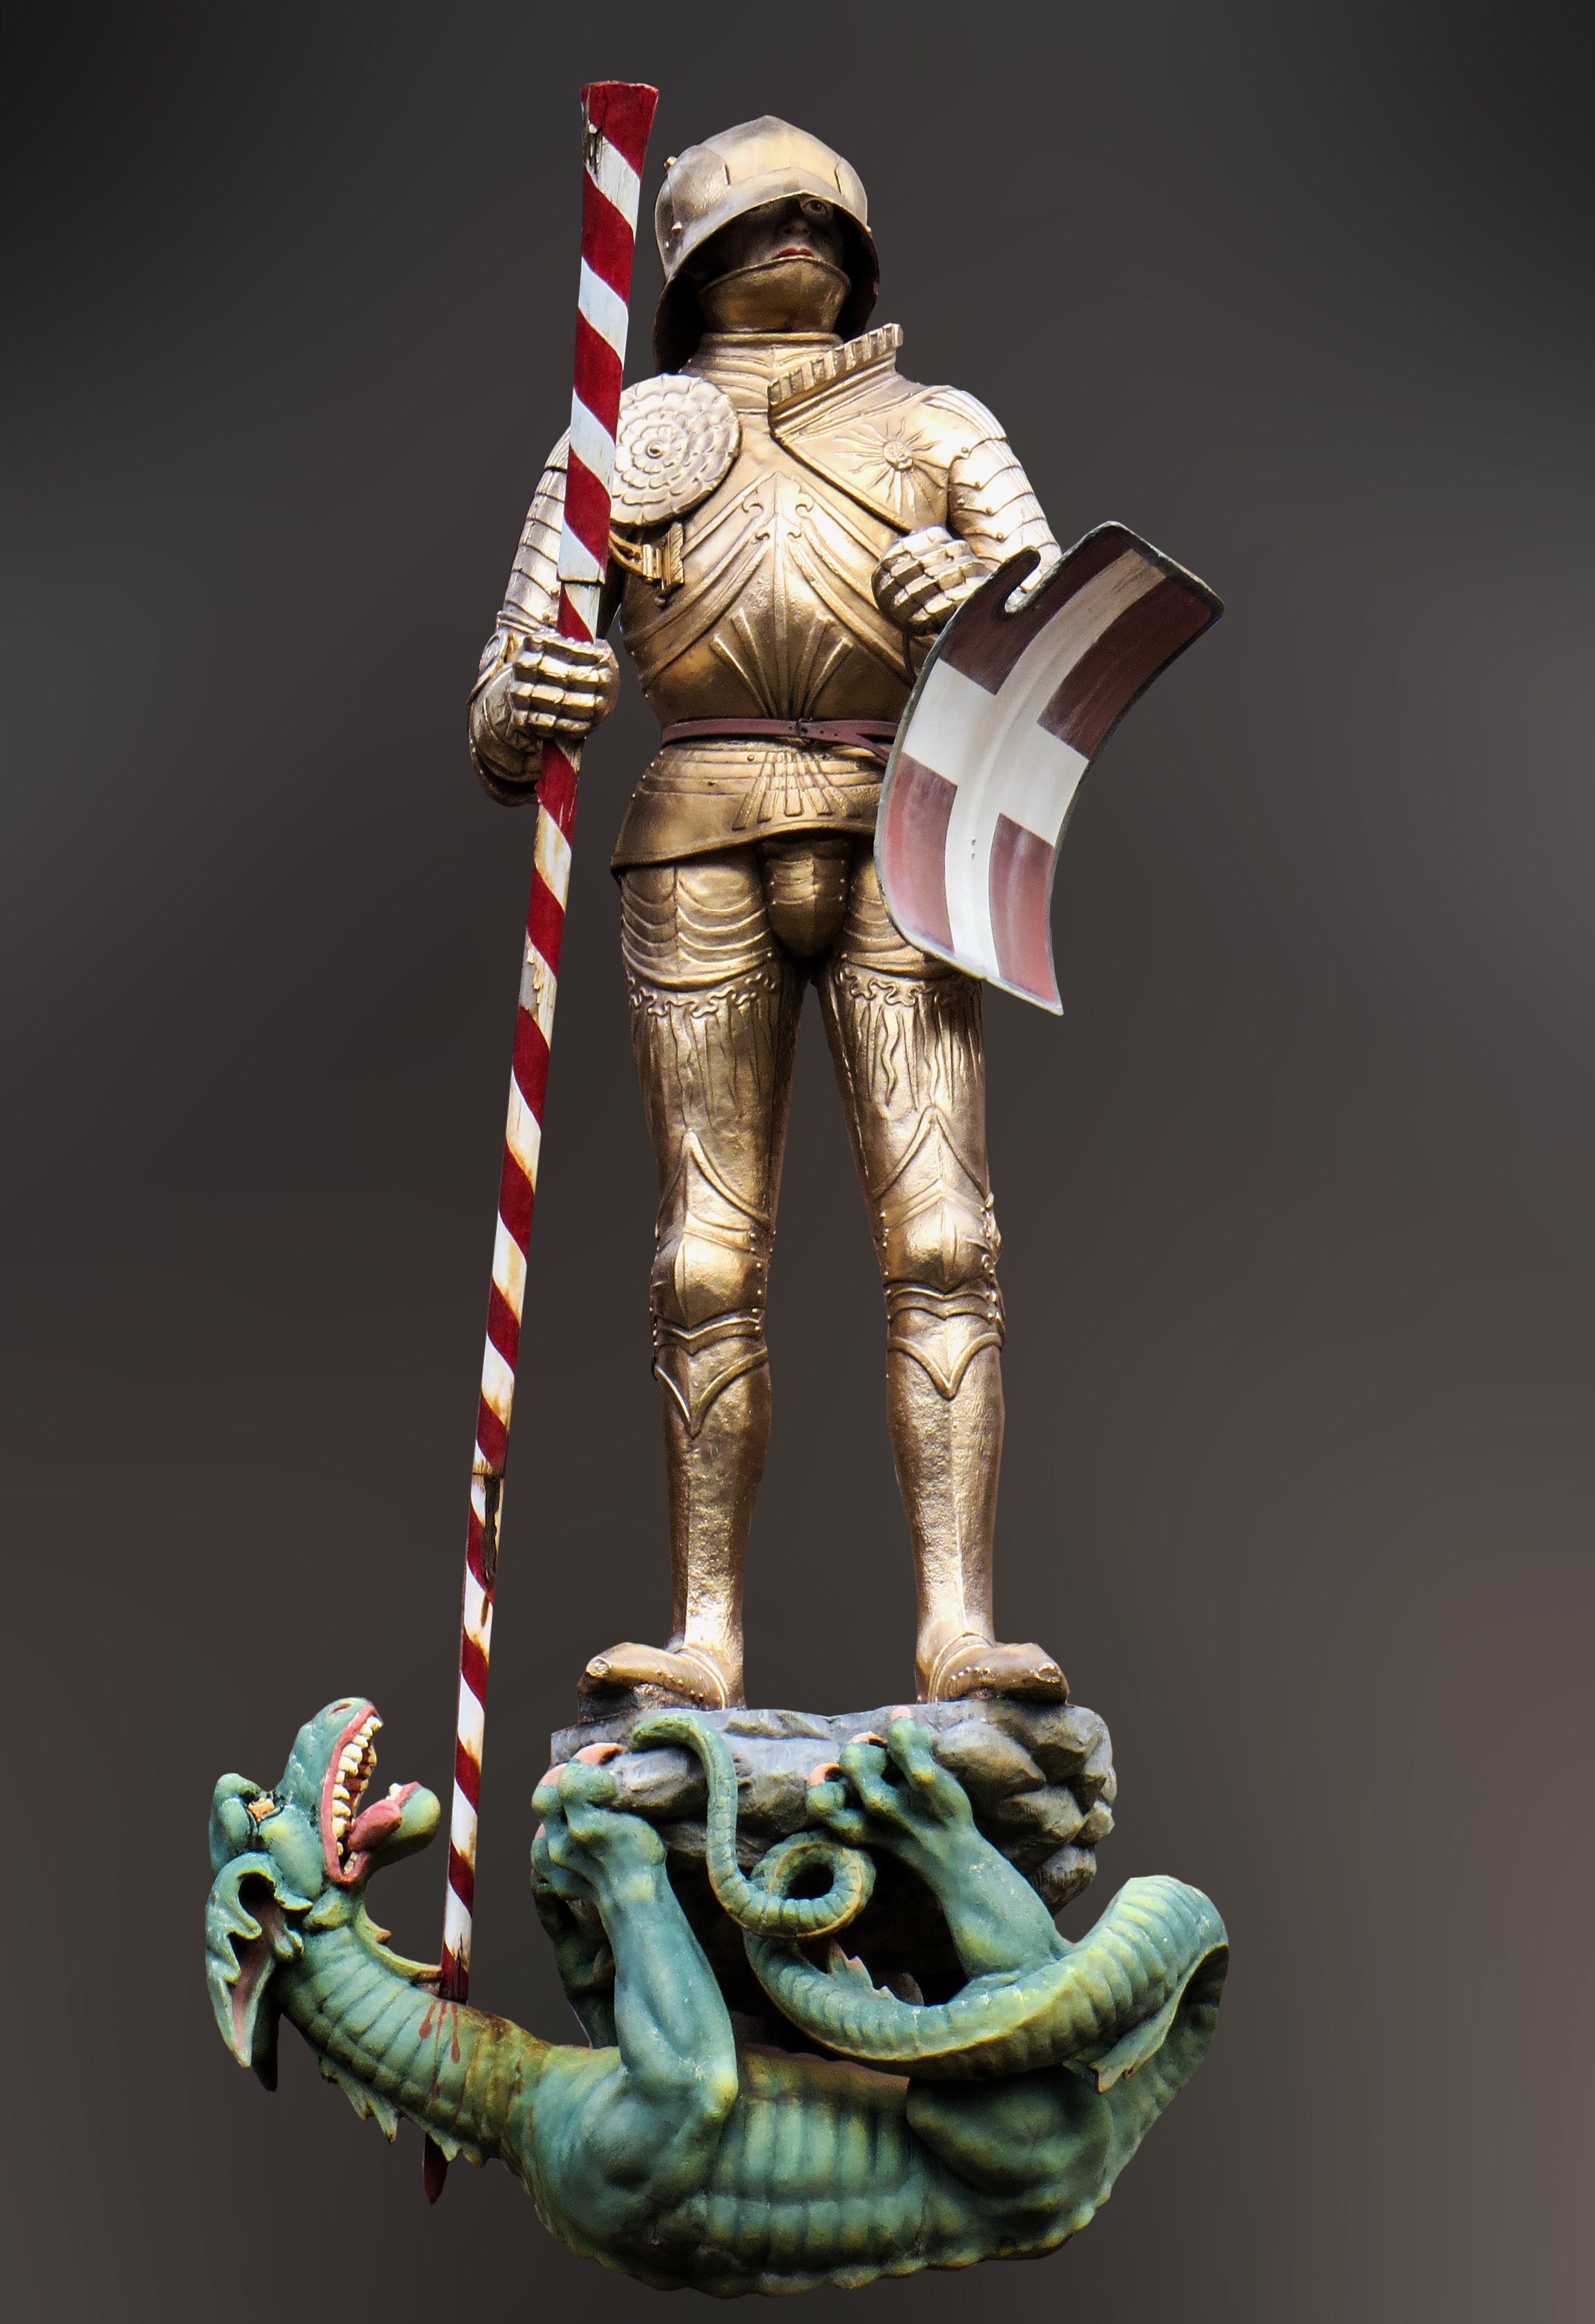
statue, toy, old town, sculpture, knight, figurine, dragon, action figure, middle ages, nuremberg, armor, dragon slayer, commissar